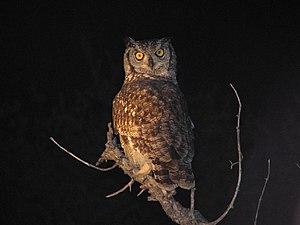
Le Grand-duc du Cap est une espèce de rapace nocturne appartenant à la famille des Strigidae et à la sous-famille des Striginae.